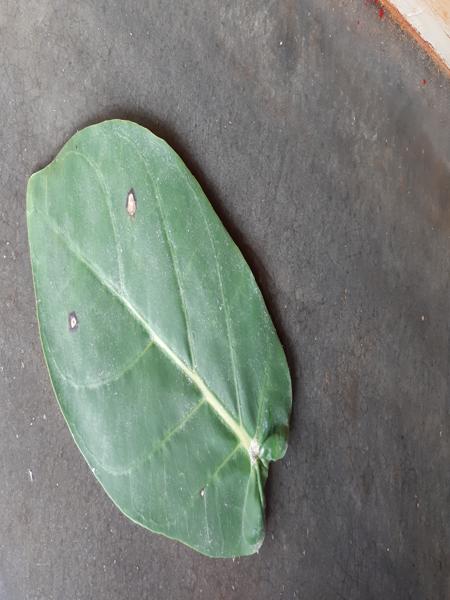
Plant: Ekka